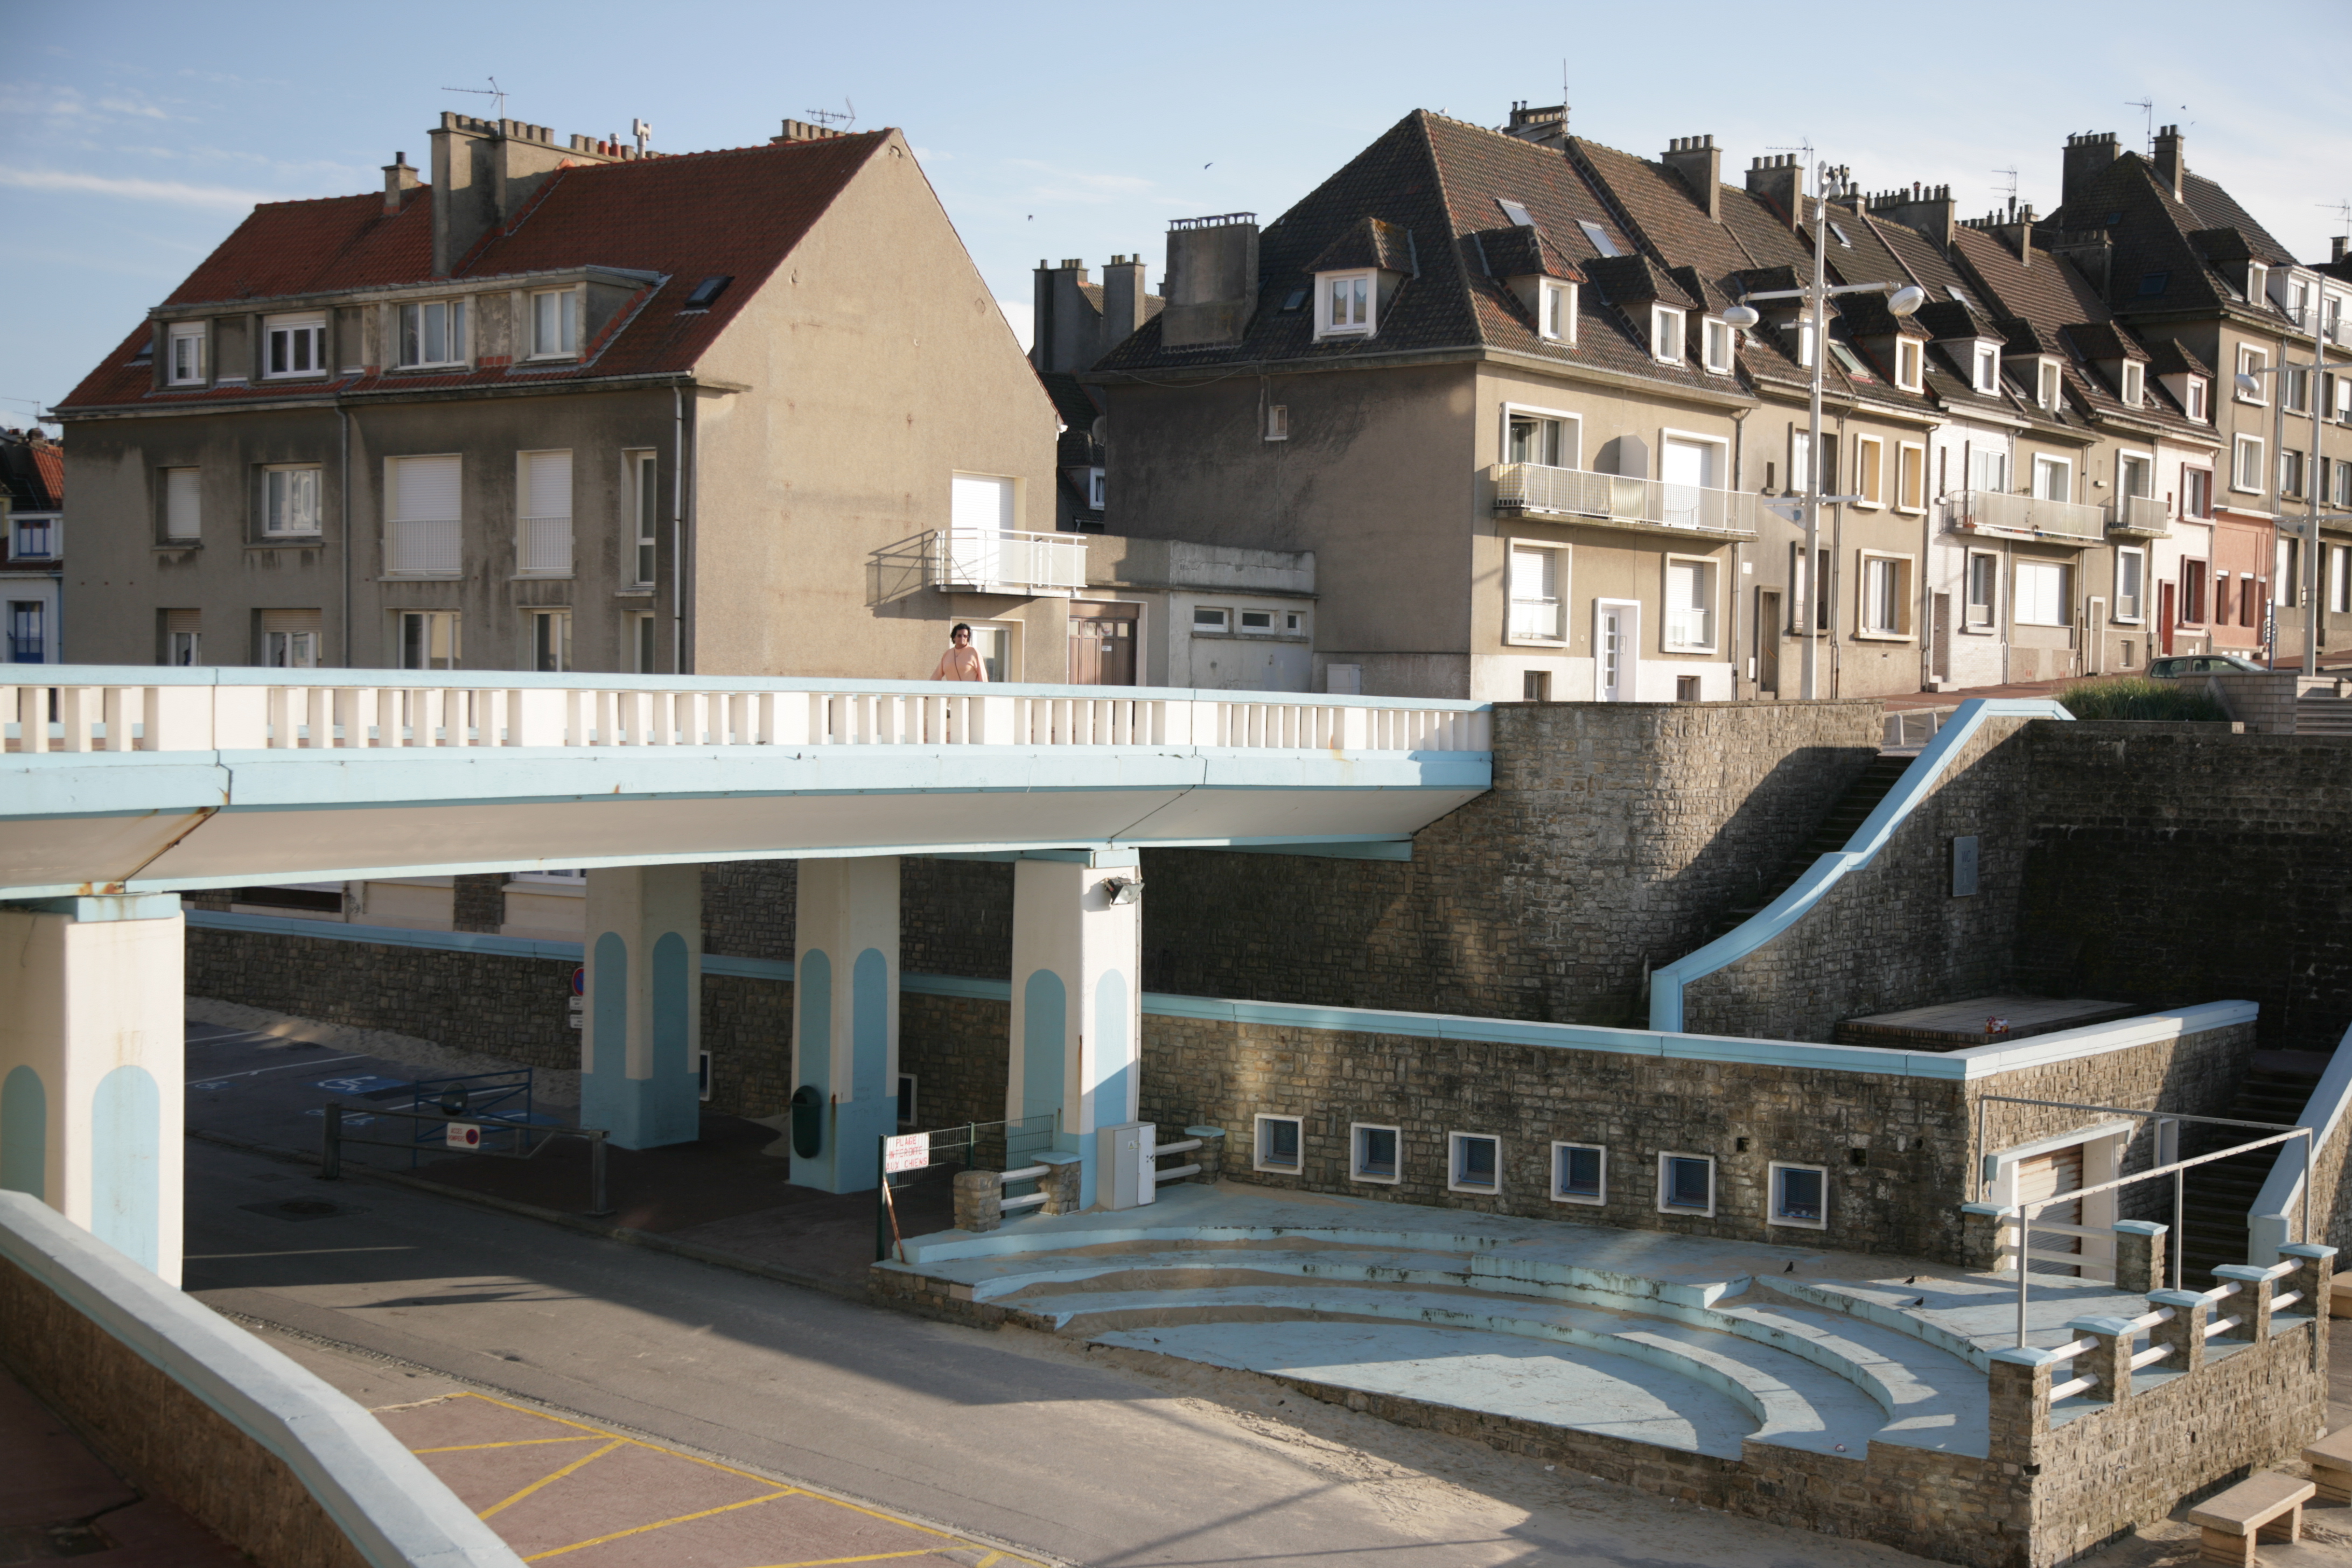
architecture, villa, house, town, home, france, facade, property, arquitectura, francia, promenade, estate, frankrijk, frankreich, frontdemer, architektur, paseomaritimo, seafront, pasdecalais, cotedopale, pasdecaials, leportel